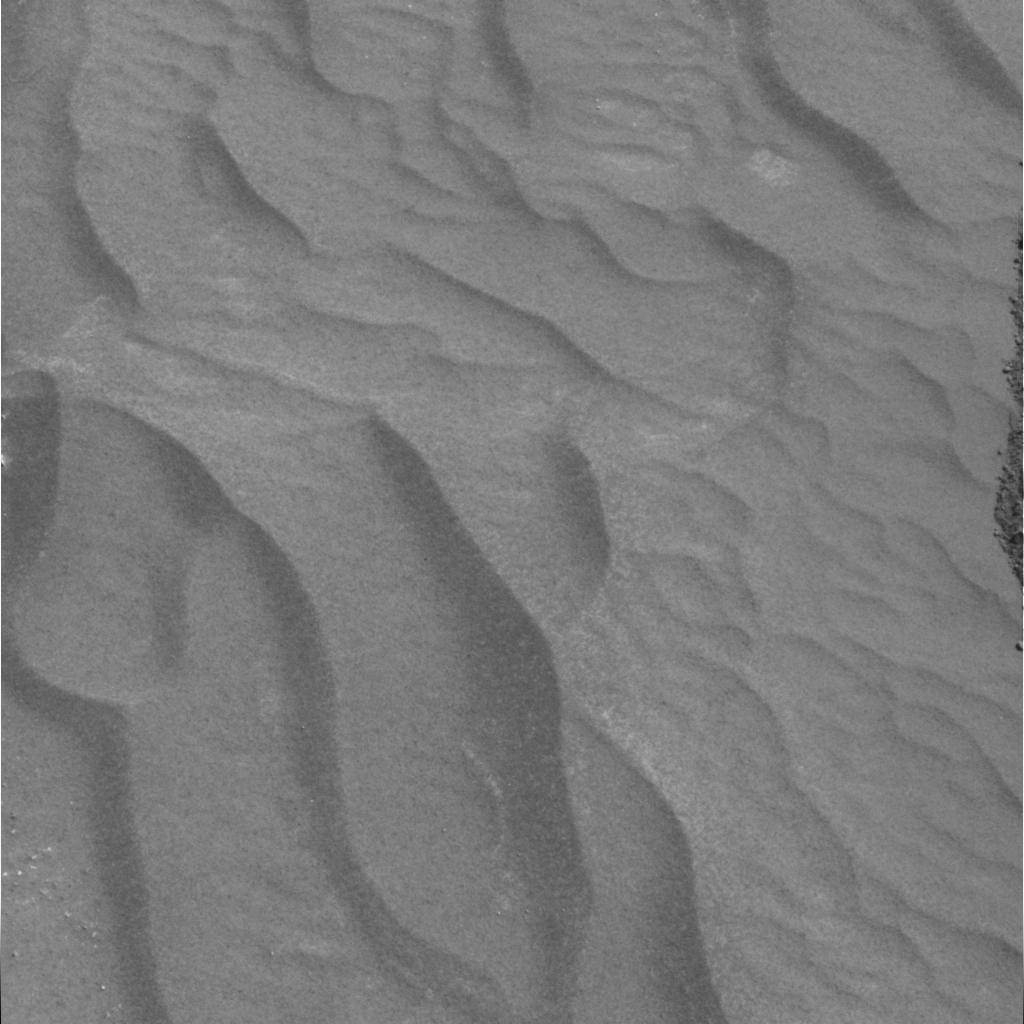
Surface features visible: Dunes/Ripples, Soil, Nearby Surface